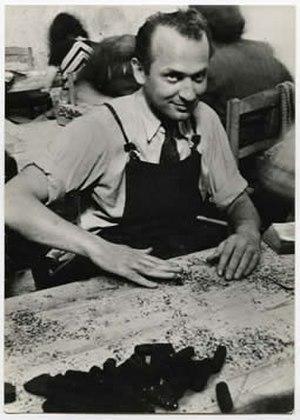
Jacques Hérold chez les Croque-Fruits.
Jacques Hérold, pseudonyme de Jacques Blumer est un peintre, sculpteur, illustrateur lié au mouvement surréaliste, né à Piatra Neamţ le 10 octobre 1910 et mort à Paris le 11 janvier 1987.